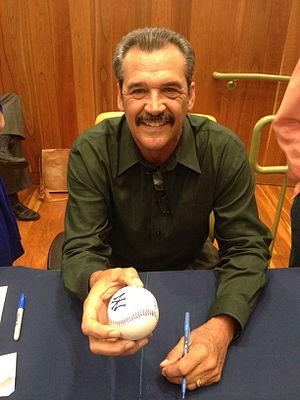
Ronald Ames Guidry est un lanceur gaucher de baseball qui joue dans les Ligues majeures de 1975 à 1988.
Le joueur du mois est un prix de la Ligue majeure de baseball. Il récompense les joueurs ayant offert les meilleures performances à chaque mois de la saison de baseball. De 1958 à 1973, le prix est remis uniquement par la Ligue nationale. La Ligue américaine emboîte le pas en 1974 et depuis, un joueur dans chaque ligue est récompensé chaque mois. Jusqu'en 1974, le nombre annuel de prix est de 4 ou 5 selon les saisons. Depuis 1975, sauf rares exceptions, un total de 6 prix mensuels est remis dans chaque ligue, d'avril à septembre.